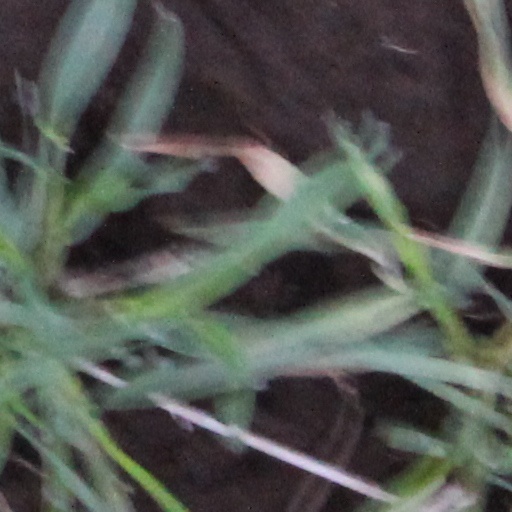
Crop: wheat